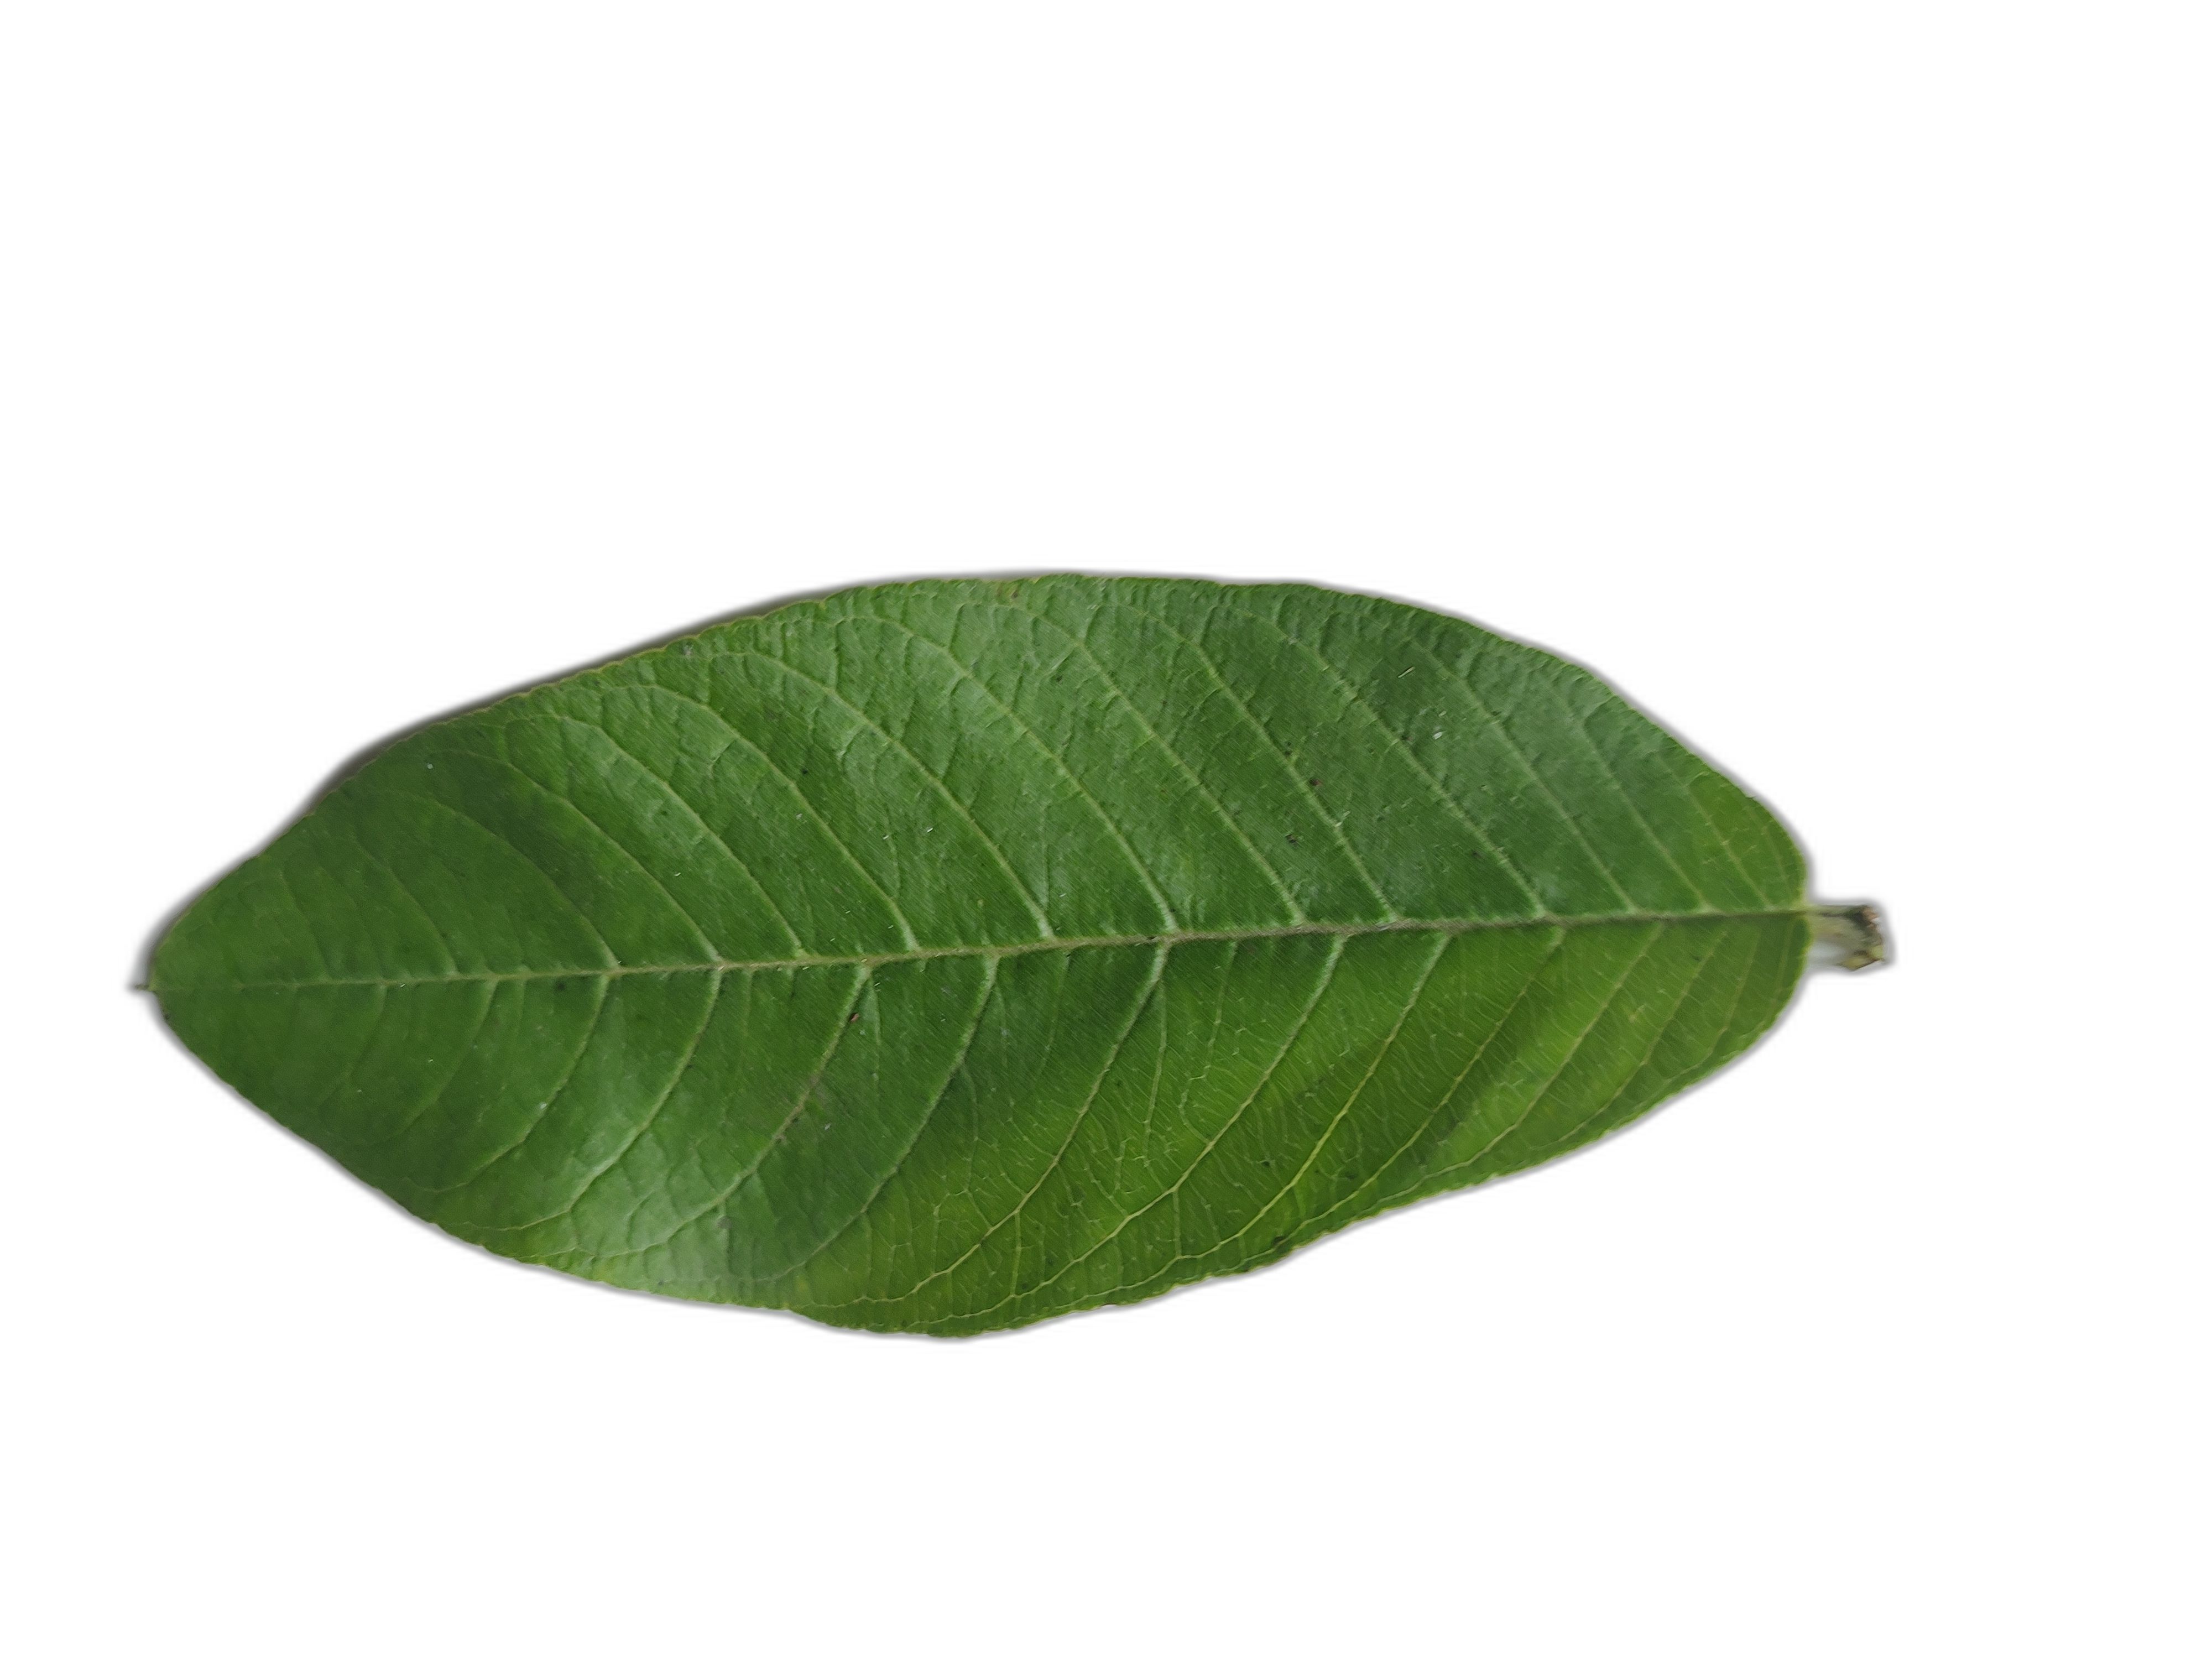
Plant part: leaf
Disease: Healthy